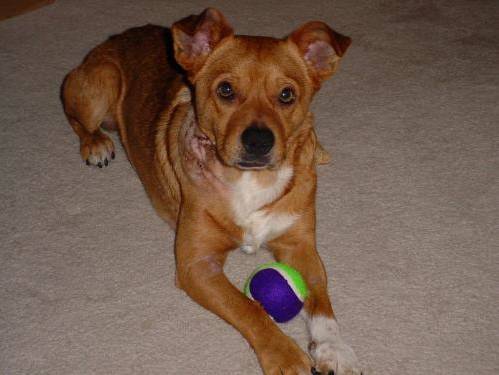
Label: dog